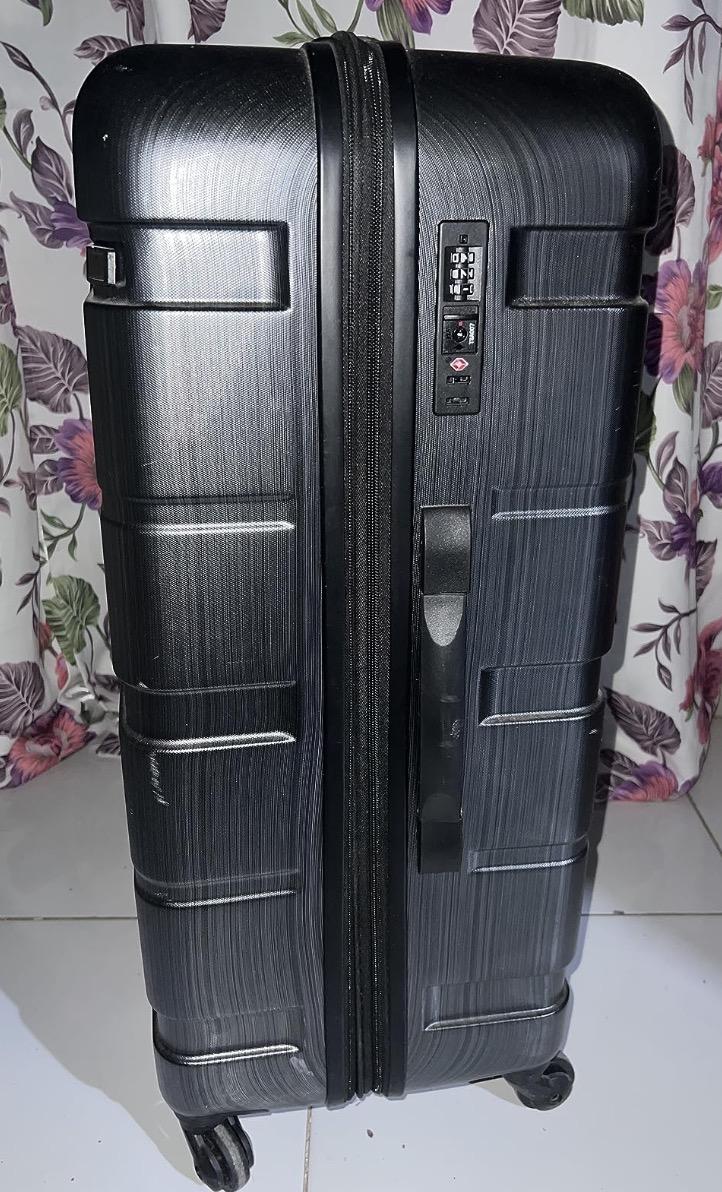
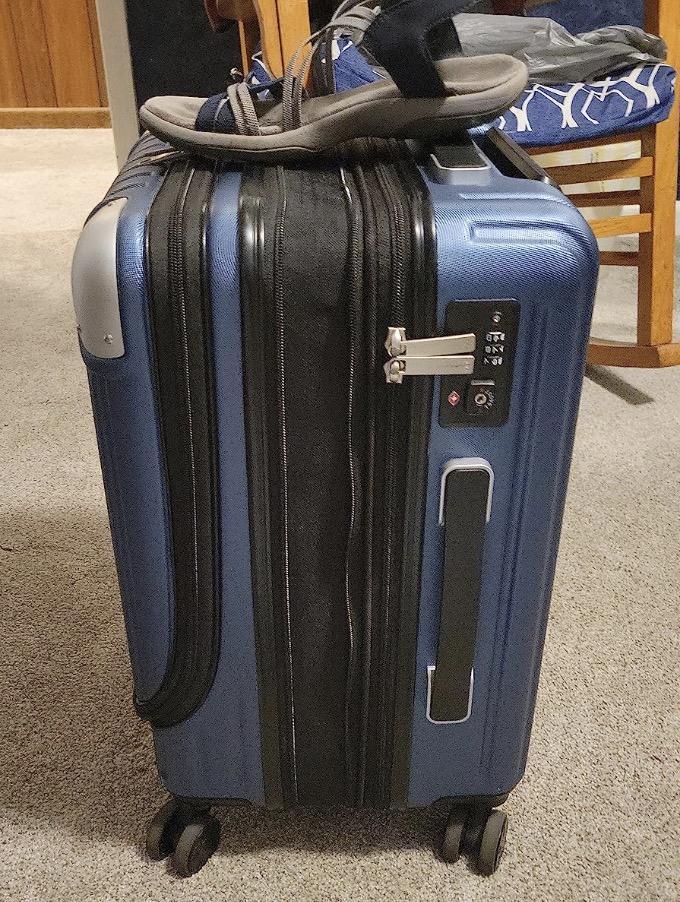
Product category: items_tea
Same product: no